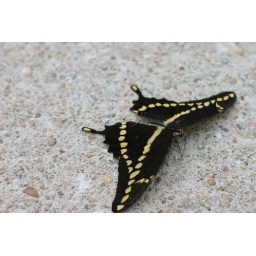
A large butterfly is seen by campers on the road by the Dininghall.